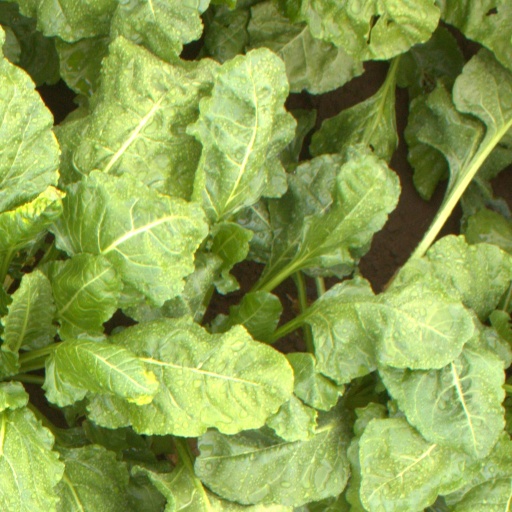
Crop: sugar beet